Light commercial vehicle

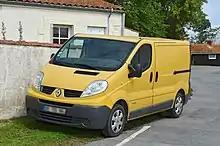
2006 Renault Trafic, also rebadged as Opel/Vauxhall

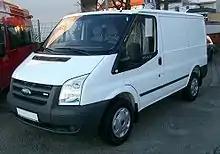
2007 Ford Transit

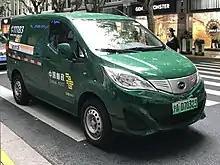
BYD T3

A light commercial vehicle (LCV) in the European Union, Australia and New Zealand is a commercial carrier vehicle with a gross vehicle weight of no more than 3.5 metric tons (tonnes). The LCV designation is also occasionally used in both Canada and Ireland (where the term "commercial van" is more commonly used).